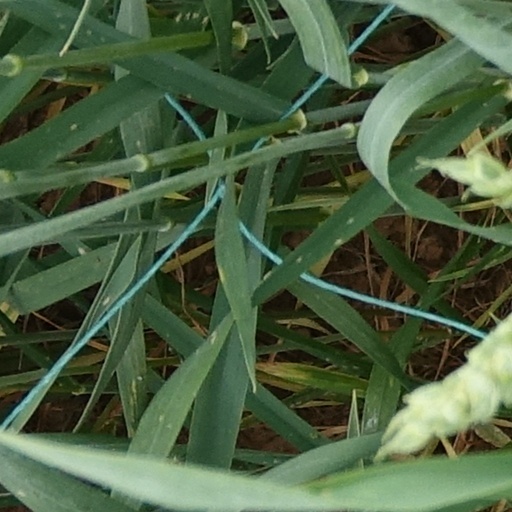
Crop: wheat